Question: Why is the man wearing a jacket?
Tambaya: Me yasa mutumin ke sanyi da kwat?
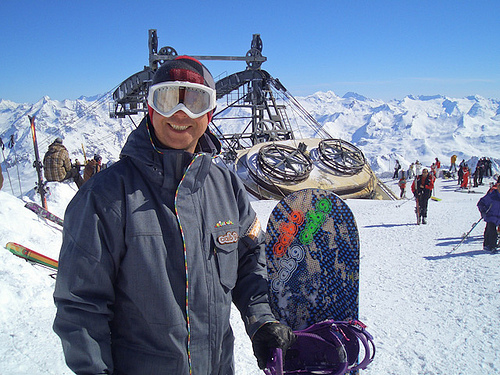
Answer: It is cold.
Amsa: Yayi sanyi.